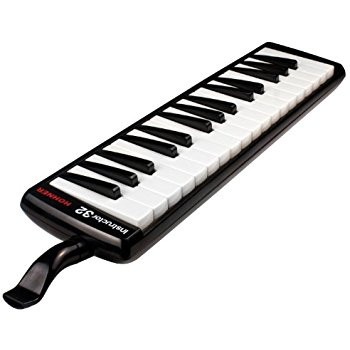
Hohner 32B Piano Key Melodica
Brand: KMC
Ideal for beginners as well as professionals the Hohner 32B Piano Key Melodica comes with a deluxe carrying case, mouthpiece and instructions. The Hohner 32B Piano Key Melodica is the Instructor version of the Student Melodica and comes with a mouth piece extension hose and has 32 piano style keys. It starts on F below middle C and is great to learn and play on for both students and instructors. Producing single notes or chords, the Melodica is a fascinating wind instrument, easy to learn and powerfully expressive. It’s also super compact so you can take it anywhere. Whichever music you like from classical to rock, the Melodica will add its own personality with a unique and captivating sound. • 32 piano style keys • Great to learn on ideal for students and advanced players • Starts on F below middle C • Mouth piece extension hose included • Padded zippered case
Category: Arts & Entertainment > Hobbies & Creative Arts > Musical Instruments > Woodwinds > Melodicas